National symbols of Estonia

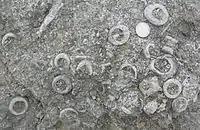
Crinoid-rich bedding plane in a Silurian (Pridoli) limestone (Saaremaa, Estonia)

Estonian national stone is grey limestone. Estonia lies on a thick layer of limestone which is visible on the steep banks of northern and western Estonia. Most castles, churches, farm buildings, and countless stone fences are made of limestone. Research on limestone and its well-preserved fossils has for centuries brought Estonian scientists international renown. Perhaps that is one of the reasons why numerous scientists supported the declaration of limestone as the national stone of Estonia.